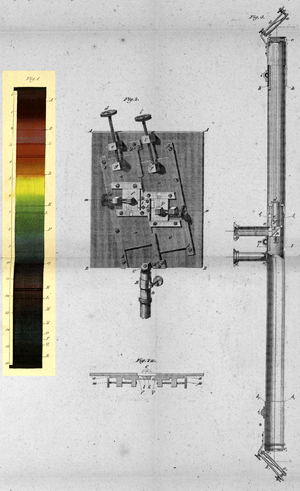
Illustration d'Optique physiologique, de Hermann von Helmholtz, publiée en 1867
Hermann Ludwig Ferdinand von Helmholtz est un scientifique prussien, né le 31 août 1821 à Potsdam et mort à Berlin-Charlottenburg en 1894. Il a notamment apporté d'importantes contributions à l'étude de la perception des sons et des couleurs ainsi qu'à la thermodynamique.